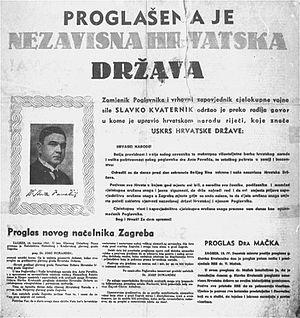
Ante Pavelić est un homme d'État croate. Fondateur des Oustachis, un mouvement nationaliste croate de type fasciste, il est de 1941 à 1945 le dirigeant de l’État indépendant de Croatie allié de l'Axe pendant la Seconde Guerre mondiale.